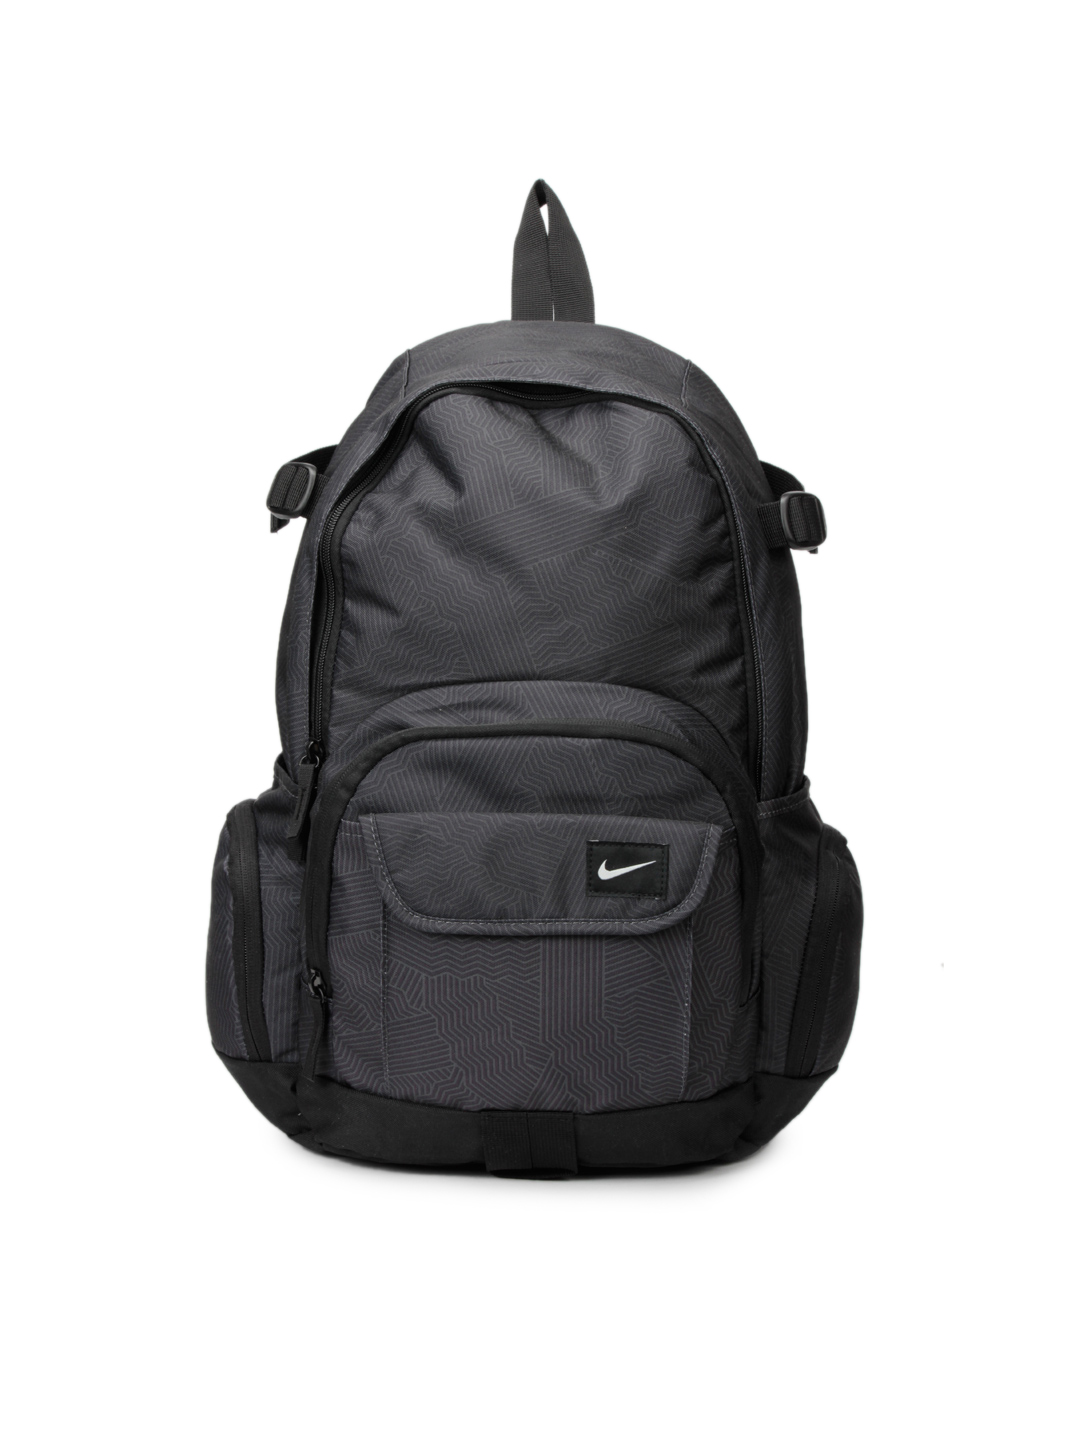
Nike Unisex Black Backpack
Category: Accessories / Bags / Backpacks
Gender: Unisex
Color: Black
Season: Summer 2012
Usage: Casual